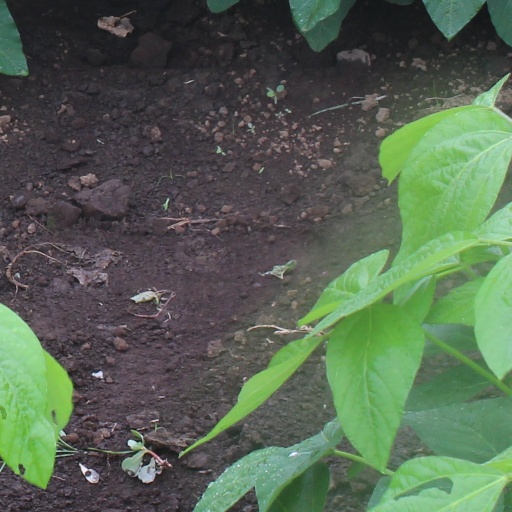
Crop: soybean